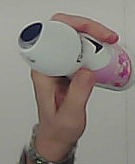
Product: rexona_spray